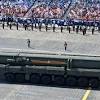
Label: Rs-24